Niacin test

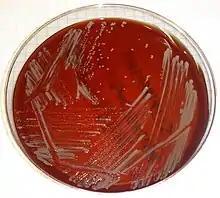
Mycobacterium smegmatis (negative for the niacin test)

A niacin test strip is similar in appearance to a pH test strip. It is small, thin, rectangular, and white in color. Water is placed onto the culture plate and touched with a test strip for 15–20 minutes inside a small, sterile tube. If excess amounts of niacin are detected, the liquid inside the tube will turn yellow, a positive test. If the liquid in the tube is clear, there are no excess amounts of niacin and the test is negative. A positive niacin test does not necessarily indicate the presence of "M. tuberculosis" because other Mycobacterium species can test positive for excess niacin.